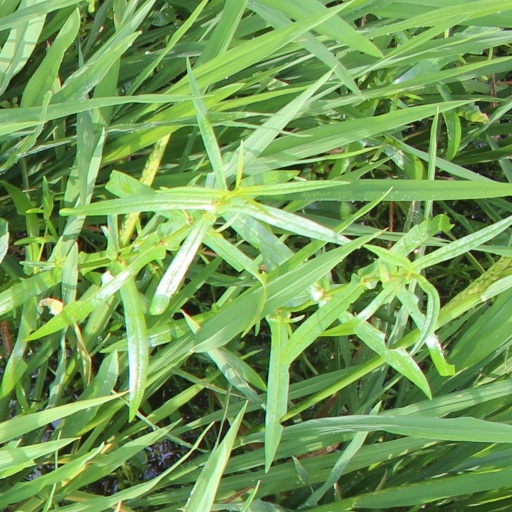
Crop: rice